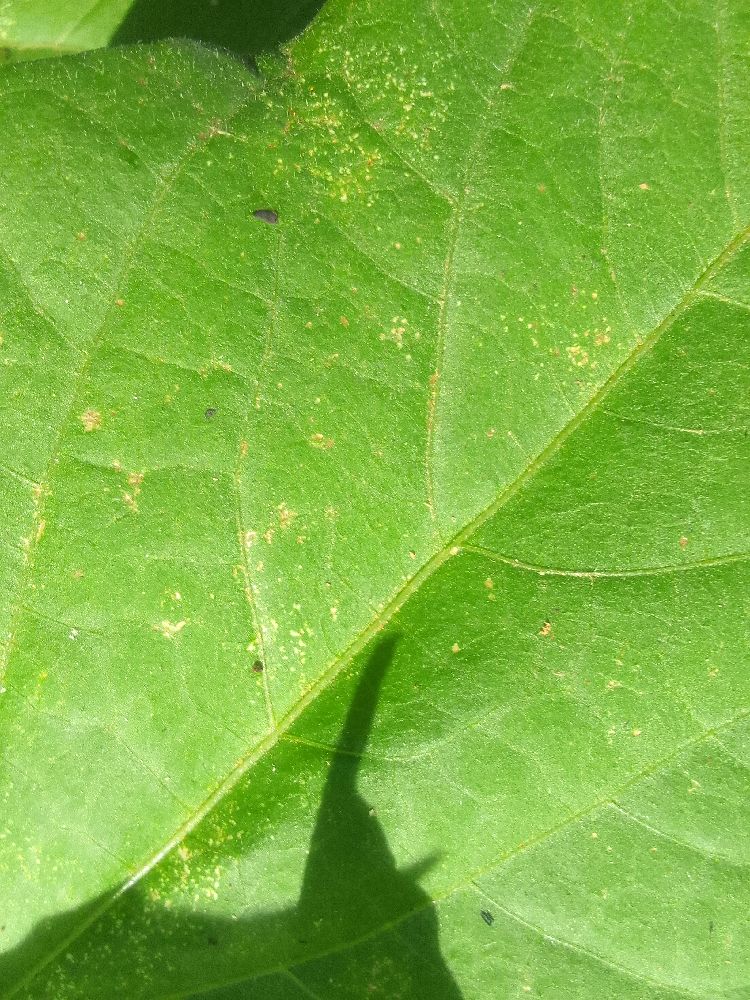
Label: healthy